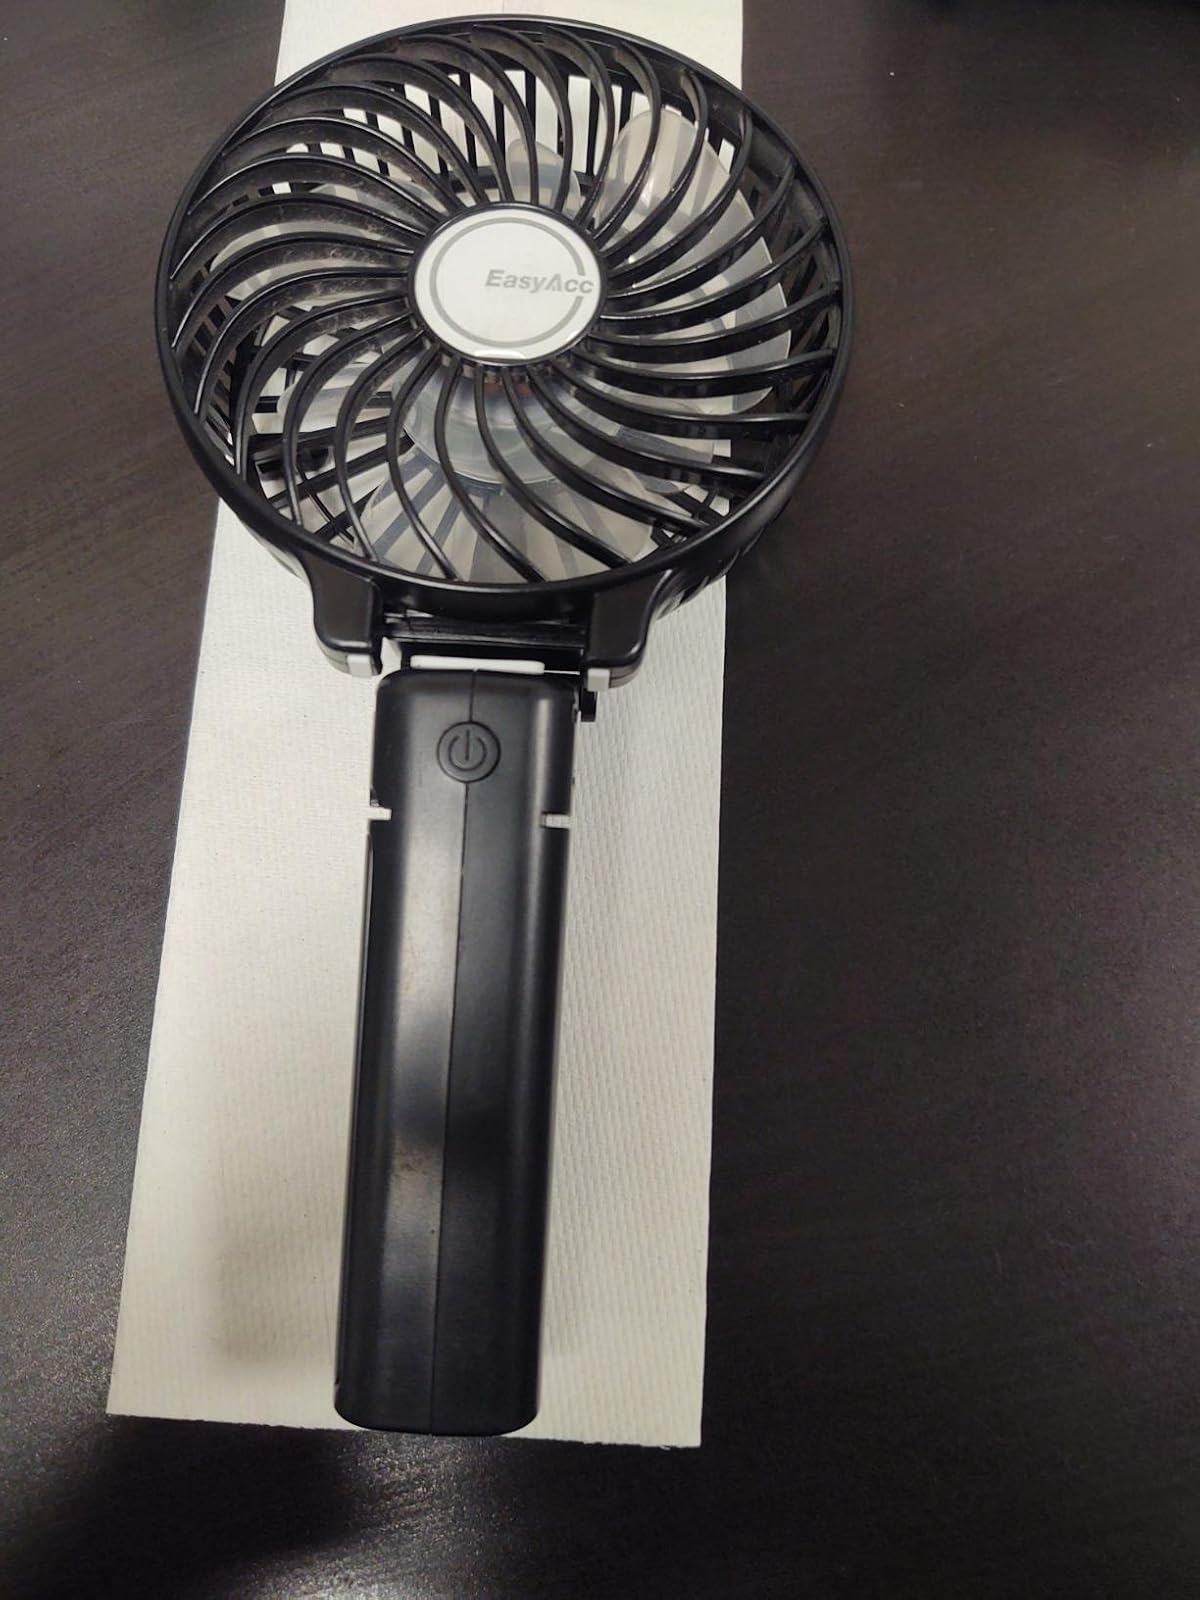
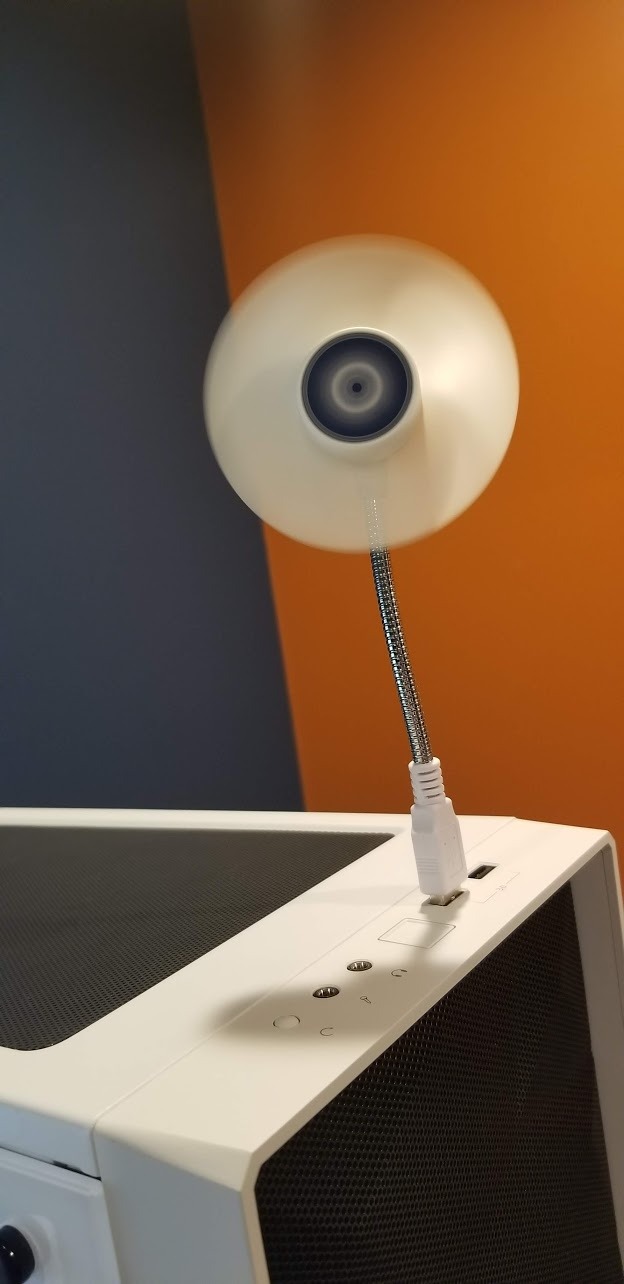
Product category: fan
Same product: no